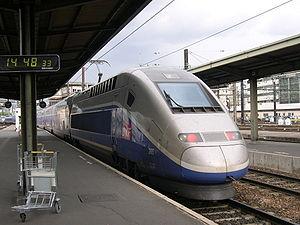
TGV Duplex (à deux étages) quittant la Gare de Lyon, à Paris Русский: TGV Duplex (двухэтажный) у перрона Лионского вокзала в Париже
Railteam est une alliance d'entreprises ferroviaires européennes créée le 2 juillet 2007 à Bruxelles.